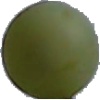
Label: Grape White 4